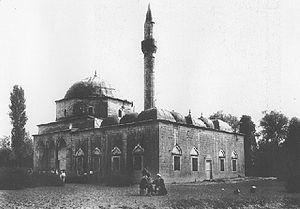
La mosquée de plomb est une mosquée du XVIIIe siècle construite à Shkodër, en Albanie sous l'empire ottoman. Elle est également connue sous le nom de mosquée Buşatlı Mehmet Pacha, du nom du gouverneur ayant commandé sa réalisation. Ses coupoles couvertes de plomb sont à l'origine de son vocable actuel.